Hasanaginica

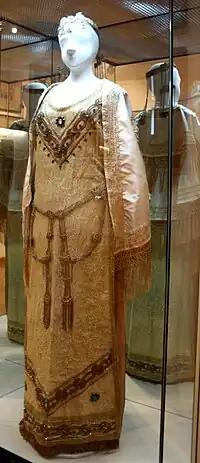
A dress worn by actress in a 1909 production

"Hasanaginica", "The Mourning Song of the Noble Wife of the Hasan Aga" is a ballad about the Muslim family Arapović in Dalmatia. The incidents take place along the Eyalet of Bosnia's frontier in Vrdol (today Zagvozd), near the Biokovo mountains of Dalmatia, where the lord Hasan Arapović had large estates. The ruins of the Hasan's towers exist today, as well as the place where Hasanaginica is presumed to be buried, near the ruins, on the southwestern slopes of the Blue Lake.